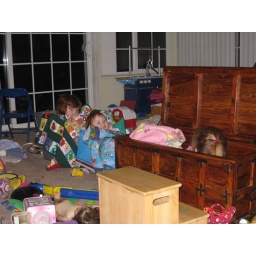
The girls made a sleeping train in the family room.